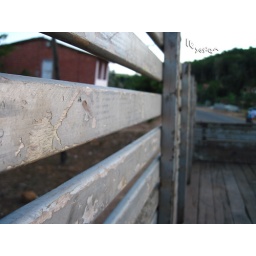
Autostop in Brasil. Picked up in a van cargo box